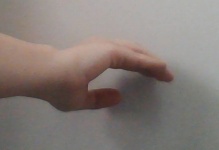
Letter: jeem